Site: brandenburg
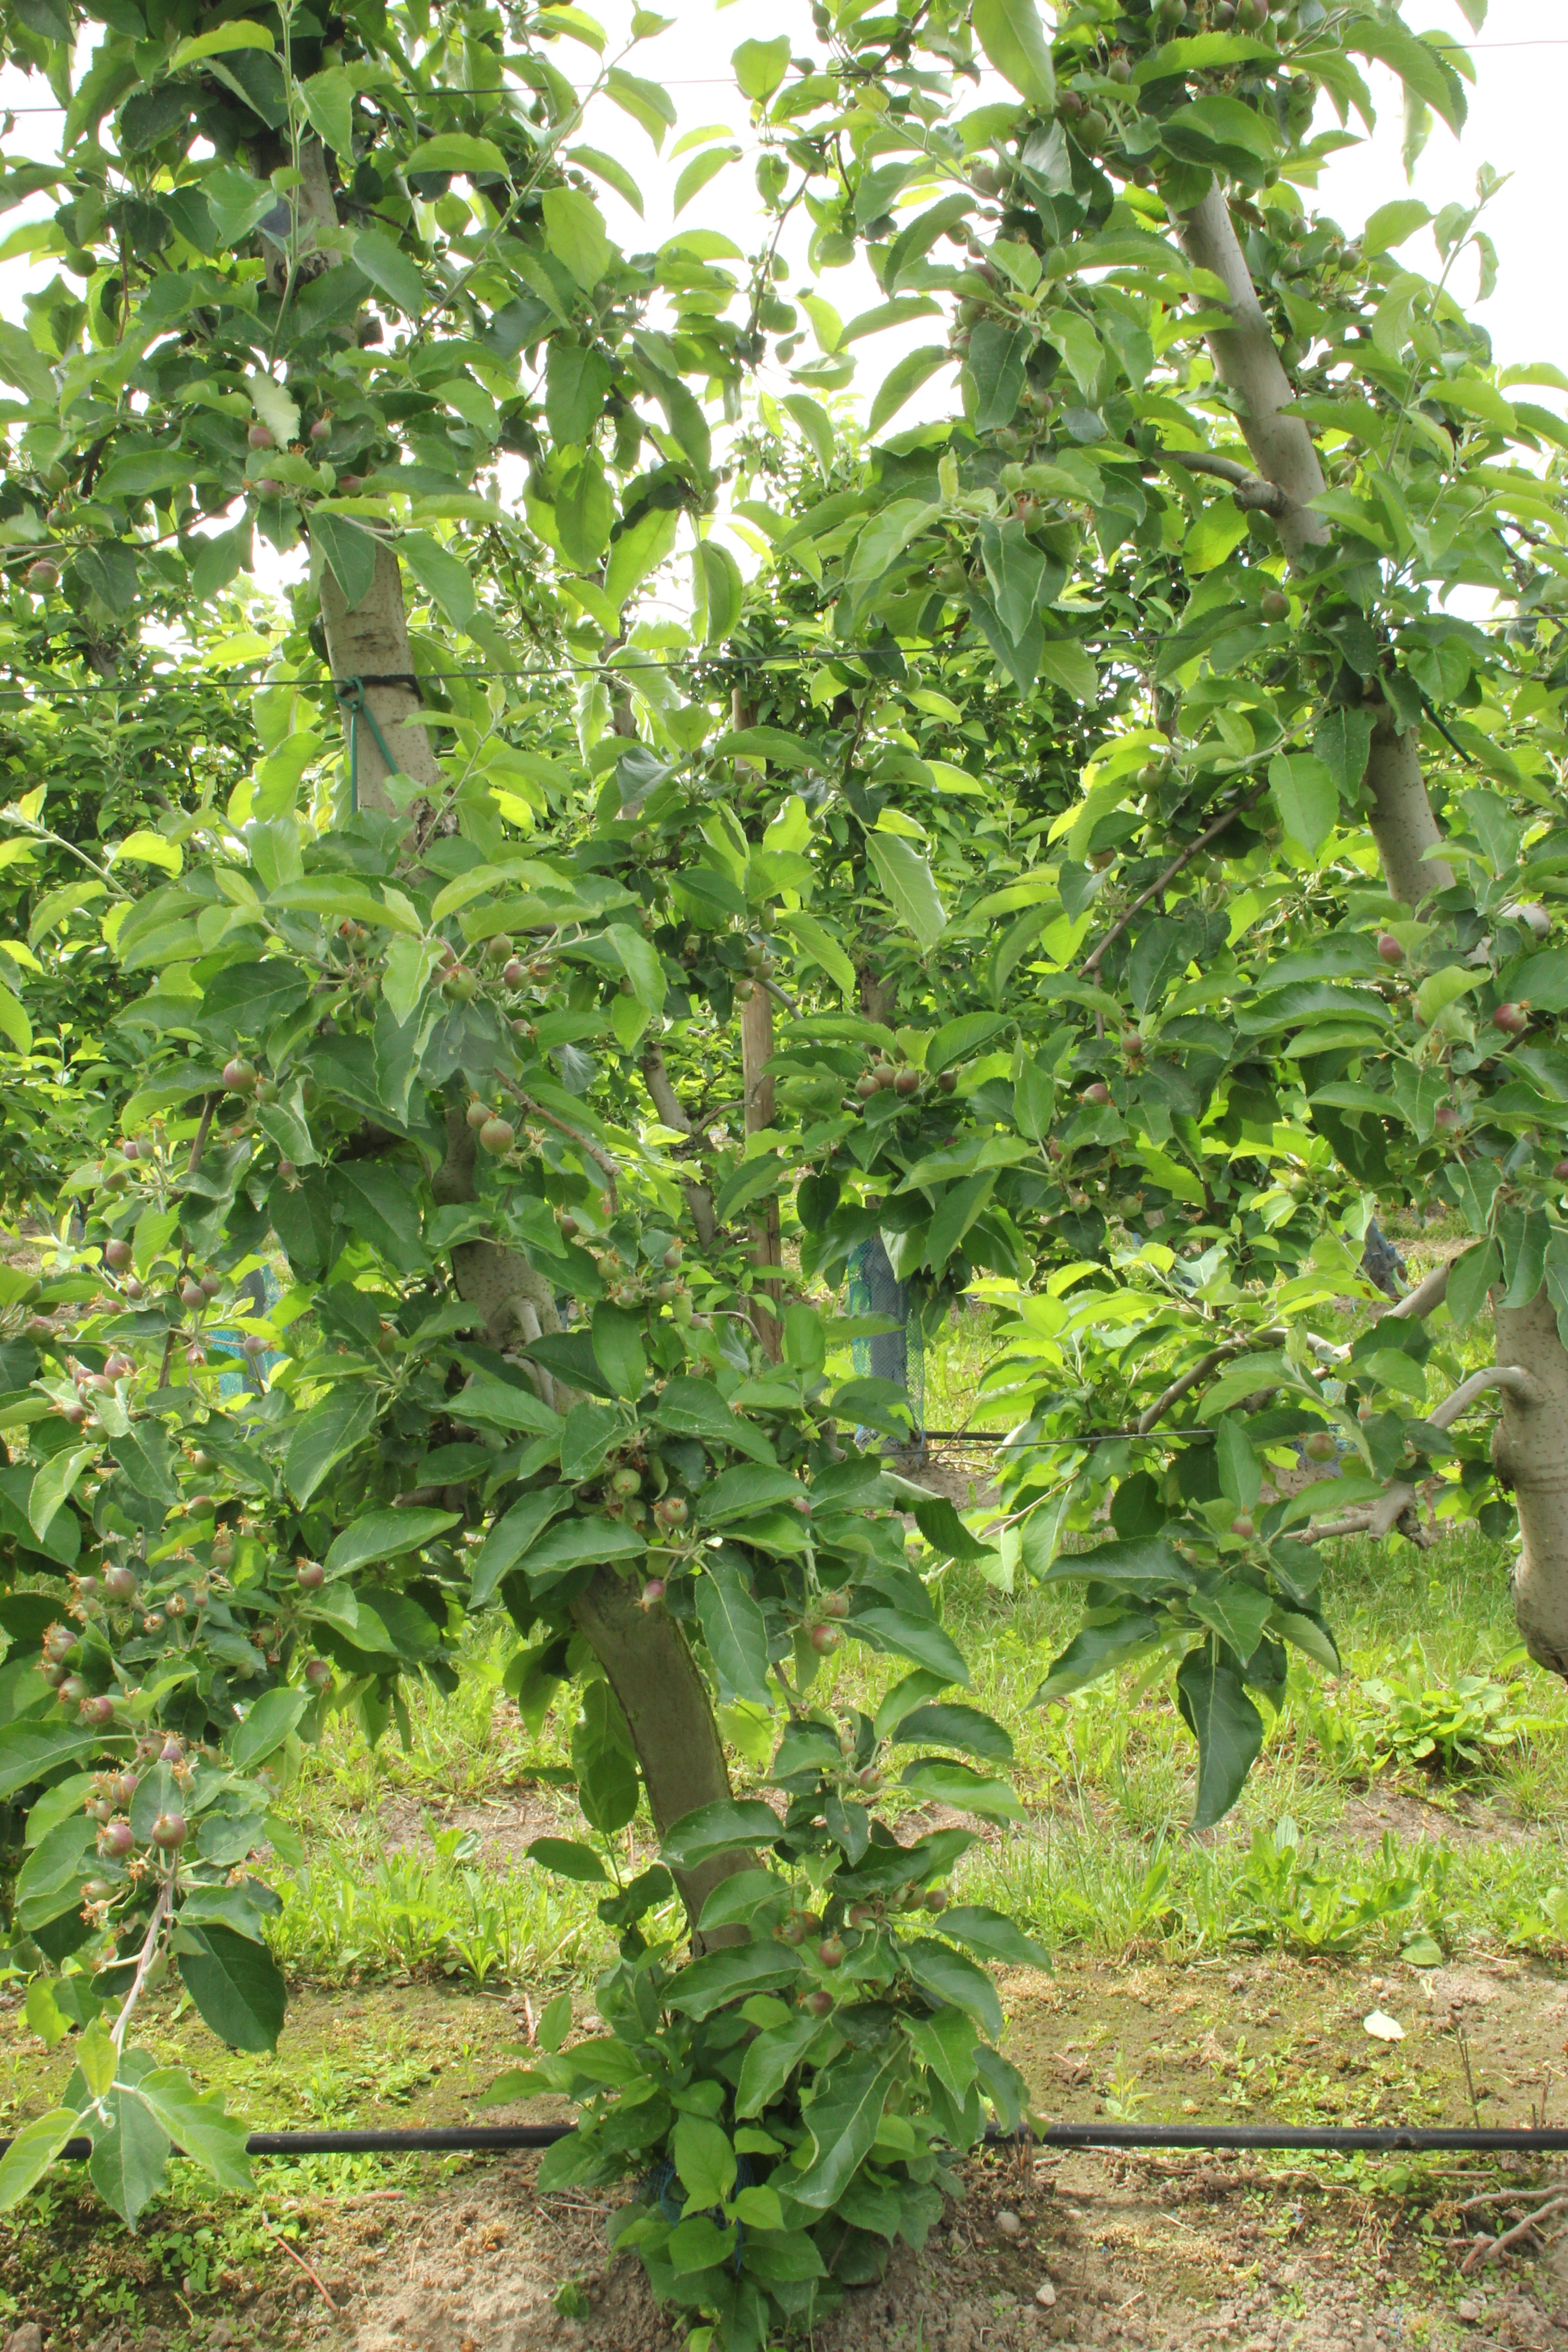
Growth stage (BBCH 72): Development of fruit